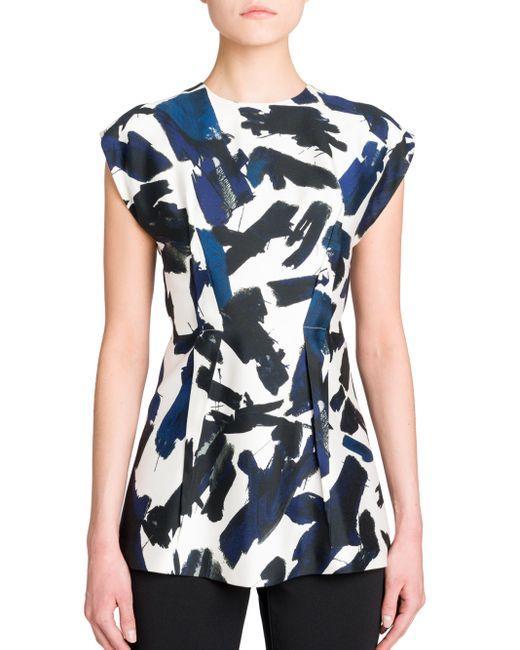
Damen Kurzarm farbiges Oberteil für Freizeit- und Bürokleidung